Keystone Service

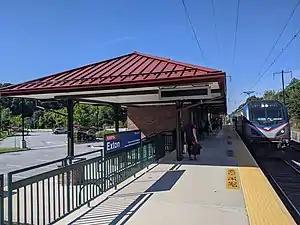
An eastbound "Keystone Service" train arriving at the rebuilt Exton station in 2021

The "Silverliner Service" carried over one million passengers in 1980, but ridership was in steep decline due to a variety of factors. On October 30, 1983, Amtrak reduced the service from 11 to 9 weekday round trips, prompting an 8% drop in ridership. A decrease to 6 weekday round trips on January 12, 1986, and 5 round trips on April 27, cut ridership by an additional 45%. The cuts included the termination of the "Keystone Executive". Despite the loss of service, fares doubled from 1980 to 1987. The single SEPTA round trip past Paoli to was cut in 1983, but two round trips were restored in March 1985, with additional midday and weekend service added in 1988. Service was further extended to in 1990, with lower fares than Amtrak. By 1990, SEPTA carried 595,000 passengers west of Paoli, twice that of Amtrak's ridership on the entire "Keystone Service".